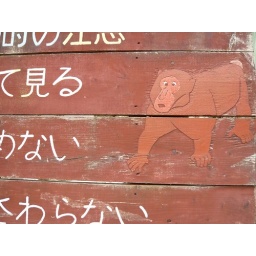
Monley sign from monkey park in yadanaka.